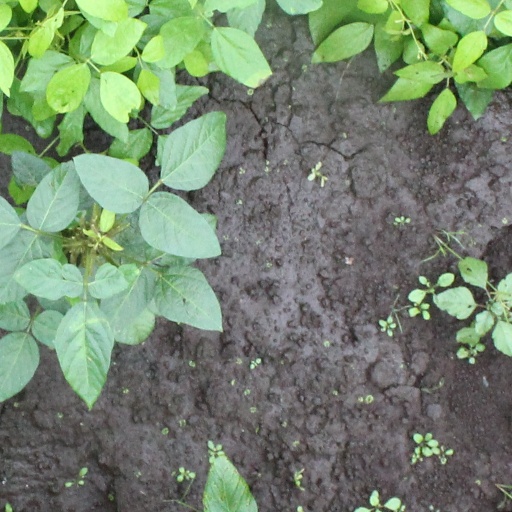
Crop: soybean